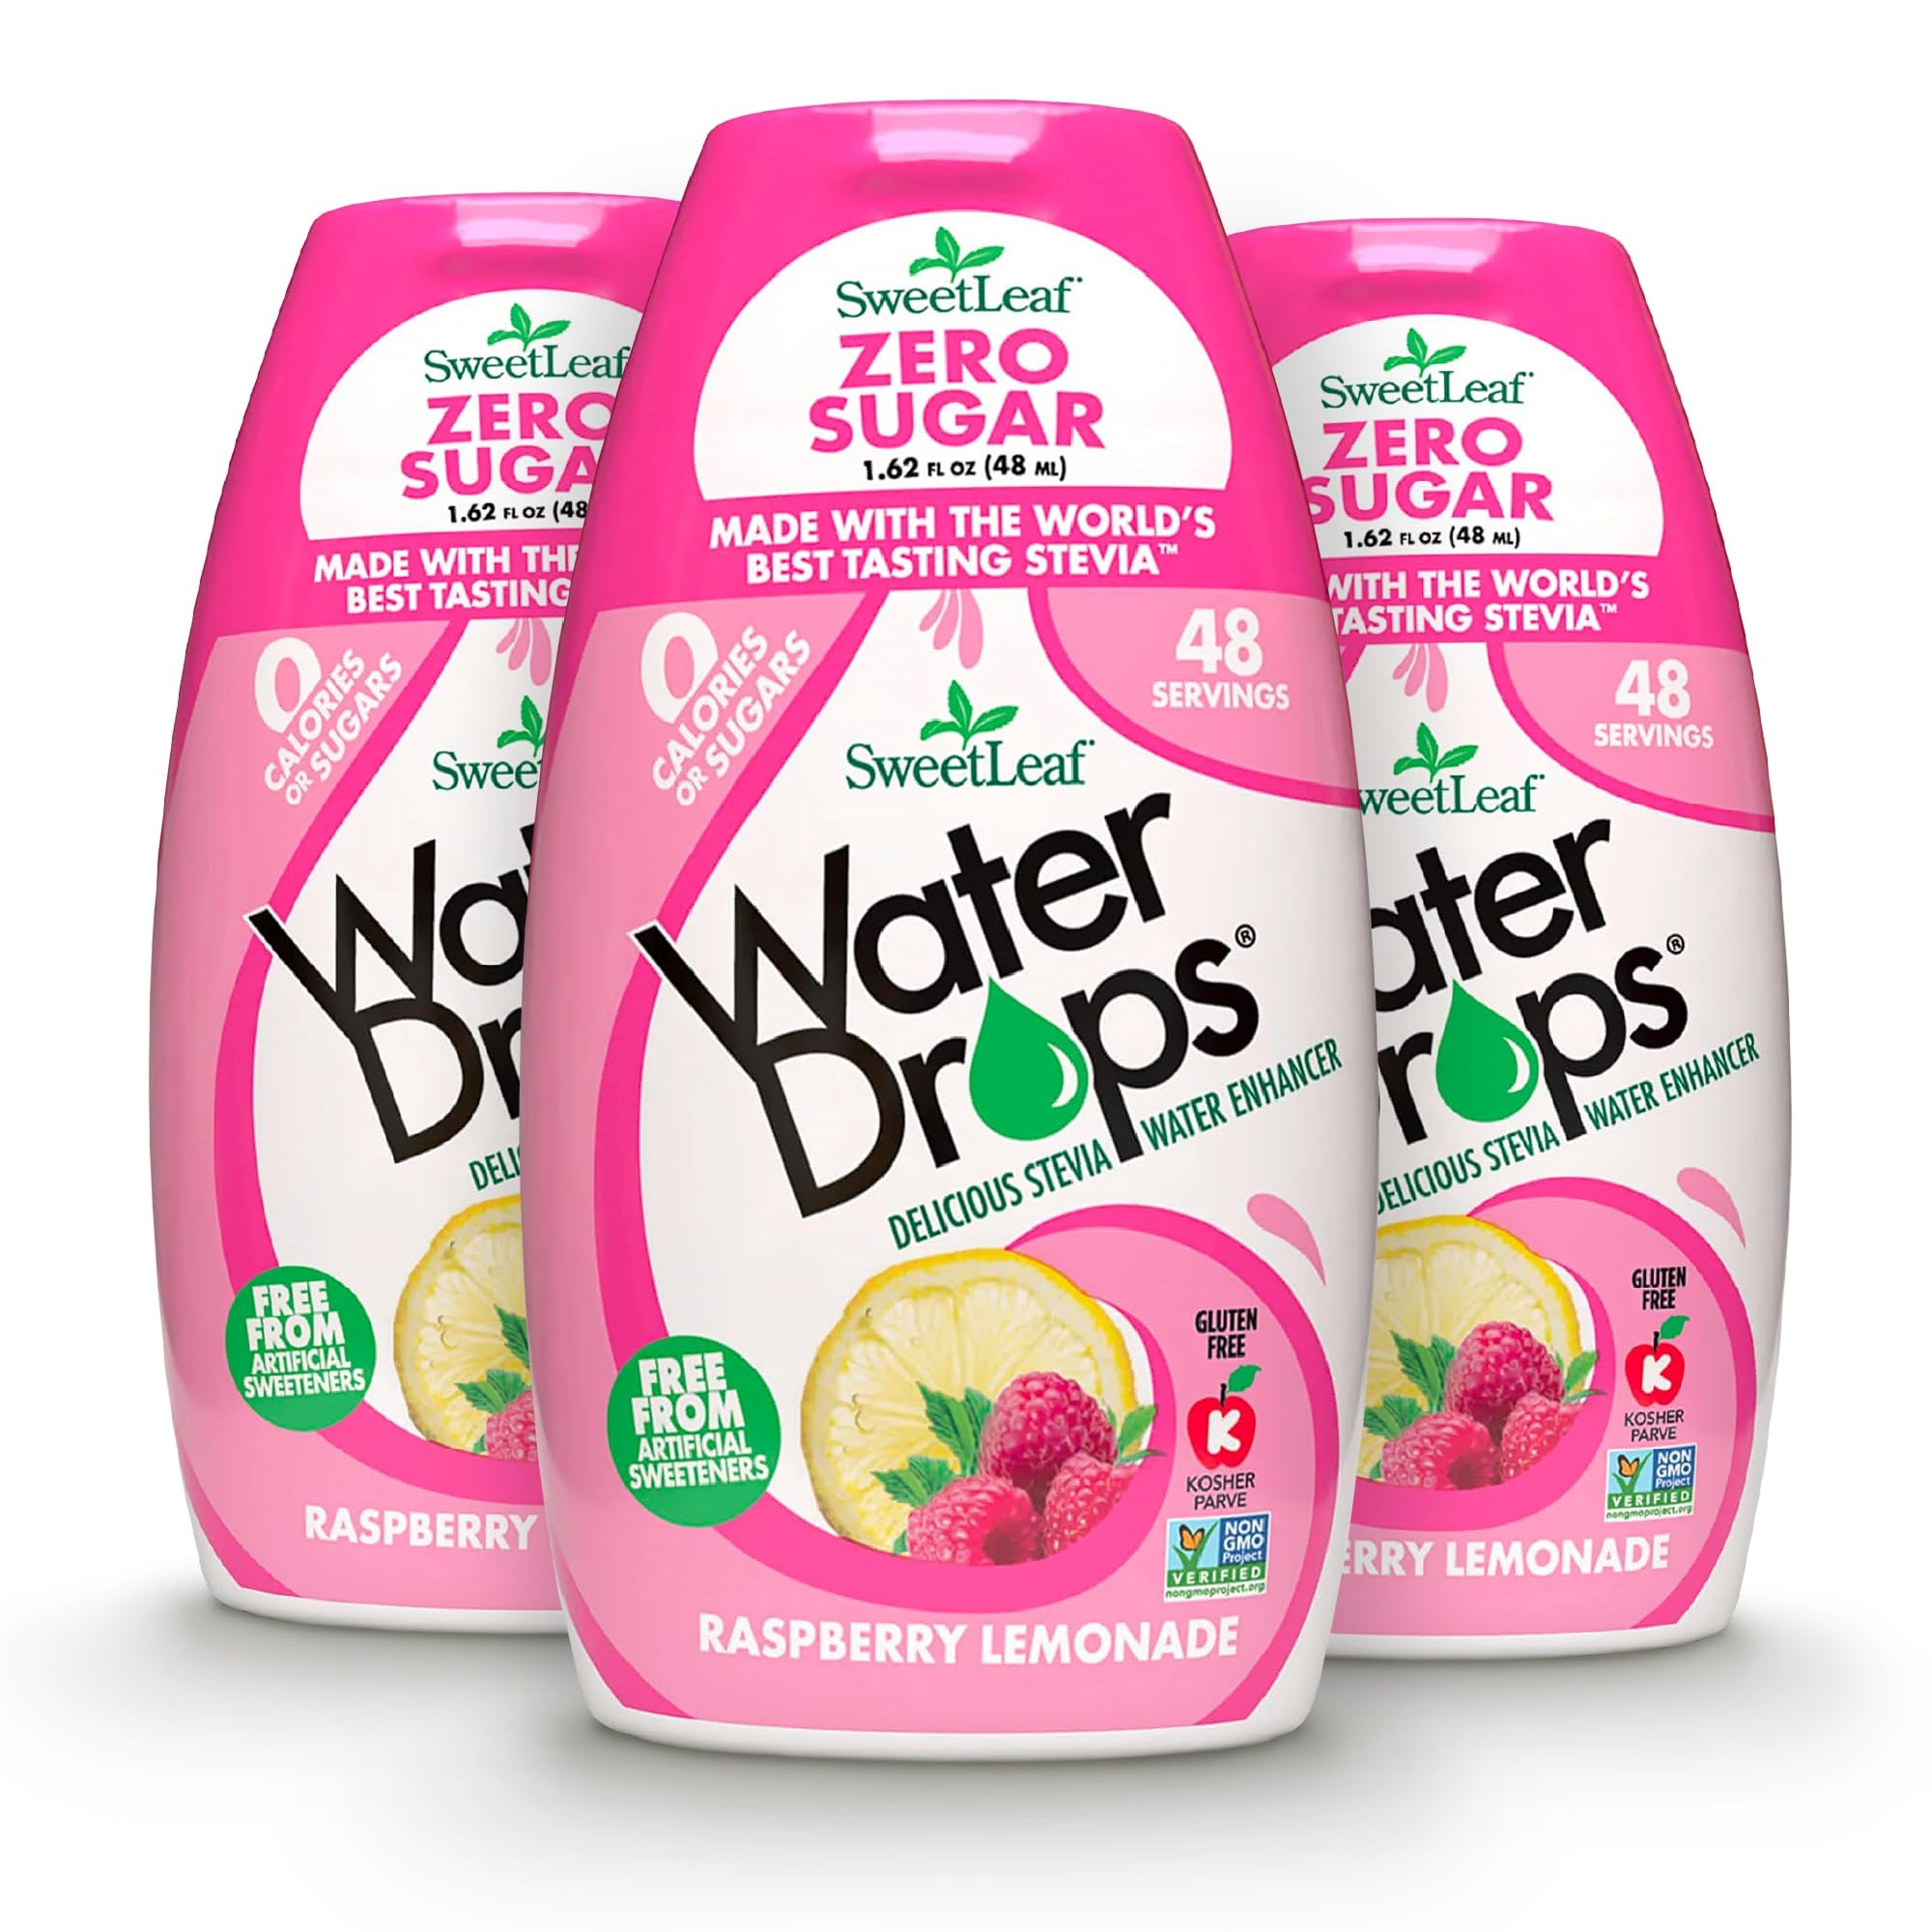
Item Name: SweetLeaf Water Flavoring Drops - Stevia Water Enhancer, Sugar Free, Zero Calorie Water Additive, Contains Monk Fruit Extract, Gluten Free, Keto Friendly - Raspberry Lemonade, 1.62 Fl Oz (Pack of 3)
Bullet Point 1: LIQUID WATER ENHANCER DROPS: SweetLeaf Water Drops deliver satisfying sweetness without added sugars. Enjoy the taste you love with zero calories, perfect for enhancing your favorite recipes
Bullet Point 2: RASPBERRY LEMONADE FLAVOR: Transform plain water with raspberry lemonade taste that adds a burst of flavor to every sip. We use stevia leaf and monk fruit extract to brighten your cup full of flavor
Bullet Point 3: CONVENIENT FOR ON THE GO: With its compact 1.62 oz squeezable bottle, our water flavoring drops are easy to carry, so you can enjoy zero-calorie sweetness anytime, anywhere
Bullet Point 4: NO ADDED SUGAR: Enhance your favorite drink mixes by replacing sugar, not the taste. SweetLeaf's water flavoring drops are sweetened by nature with no sugars, calories, or artificial ingredients
Bullet Point 5: PERFECT FOR EVERY LIFESTYLE: Our delicious stevia water enhancer is keto friendly with zero calories or carbs. Enjoy naturally sweet flavor with no artificial ingredients or aftertaste
Value: 4.86
Unit: Fl Oz

Price: 19.08